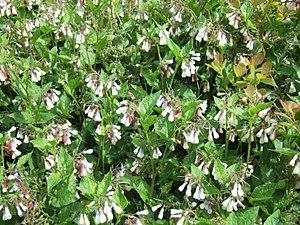
Symphytum grandiflorum, ou Consoude à grandes fleurs en français, est une espèce de plantes de la famille des Boraginaceae. Elle est originaire de Géorgie et de Russie, mais c'est également une plante cultivée.